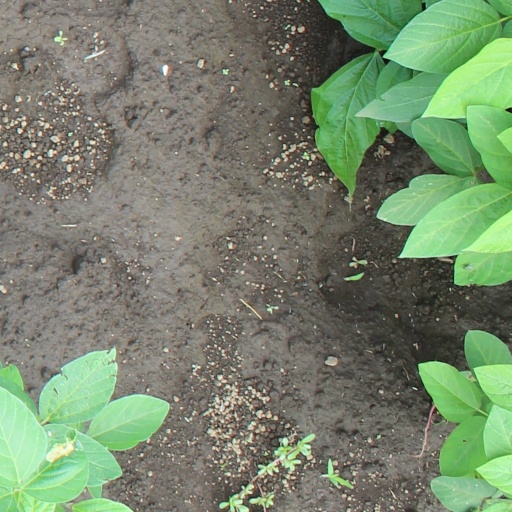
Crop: soybean